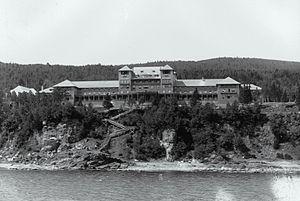
Photographie, Manoir Richelieu, La Malbaie, QC, vers 1899, Wm. Notman &amp
Le Manoir Richelieu est un hôtel de La Malbaie, dans la région de Charlevoix au Québec. Situé sur la falaise de Pointe-au-Pic au bord du fleuve Saint-Laurent et voisin du Casino de Charlevoix, il comporte 405 chambres et est géré par le groupe Fairmont.
Le chemin de fer Québec, Montmorency & Charlevoix est construit au Canada en 1889 par l'entrepreneur ferroviaire Horace Jansen Beemer pour desservir le site touristique de la chute Montmorency, la basilique Sainte-Anne-de-Beaupré, les huit villages qui s'étendent de la ville de Québec à Beaupré ainsi que les industries locales. D'une longueur de 43 km, le chemin de fer qui a changé plusieurs fois de nom et de propriétaire, existe toujours mais n'est plus utilisé au centre-ville de Québec. En 1919, la voie a été prolongée jusqu'à la ville de Clermont près de la rivière Malbaie et couvre une distance de 148 km.
Charlevoix est une sous-région naturelle, historique et touristique de la Capitale-Nationale, au Québec. Elle est située au nord-est de la ville de Québec, sur la rive nord du fleuve Saint-Laurent, entre Petite-Rivière-Saint-François et l'embouchure du Saguenay. Son cœur est constituée de la Réserve de la biosphère de Charlevoix, lieu d'impact d'un astéroïde, événement survenu il y a environ 400 millions d'années et connu sous le nom d'astroblème de Charlevoix.